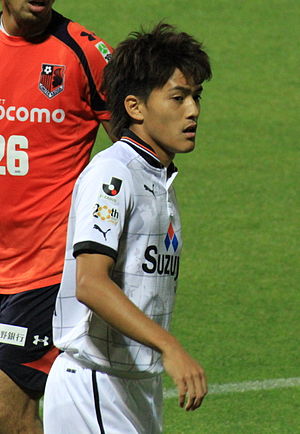
Toshiyuki Takagi
Toshiyuki Takagi er en japansk fodboldspiller, som spiller for den japanske fodboldklub Cerezo Osaka.